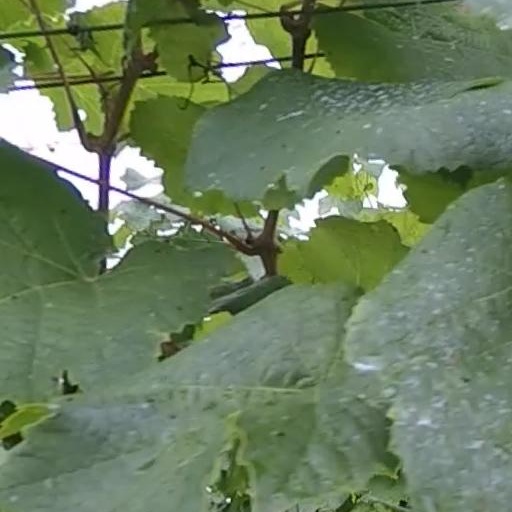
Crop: grape